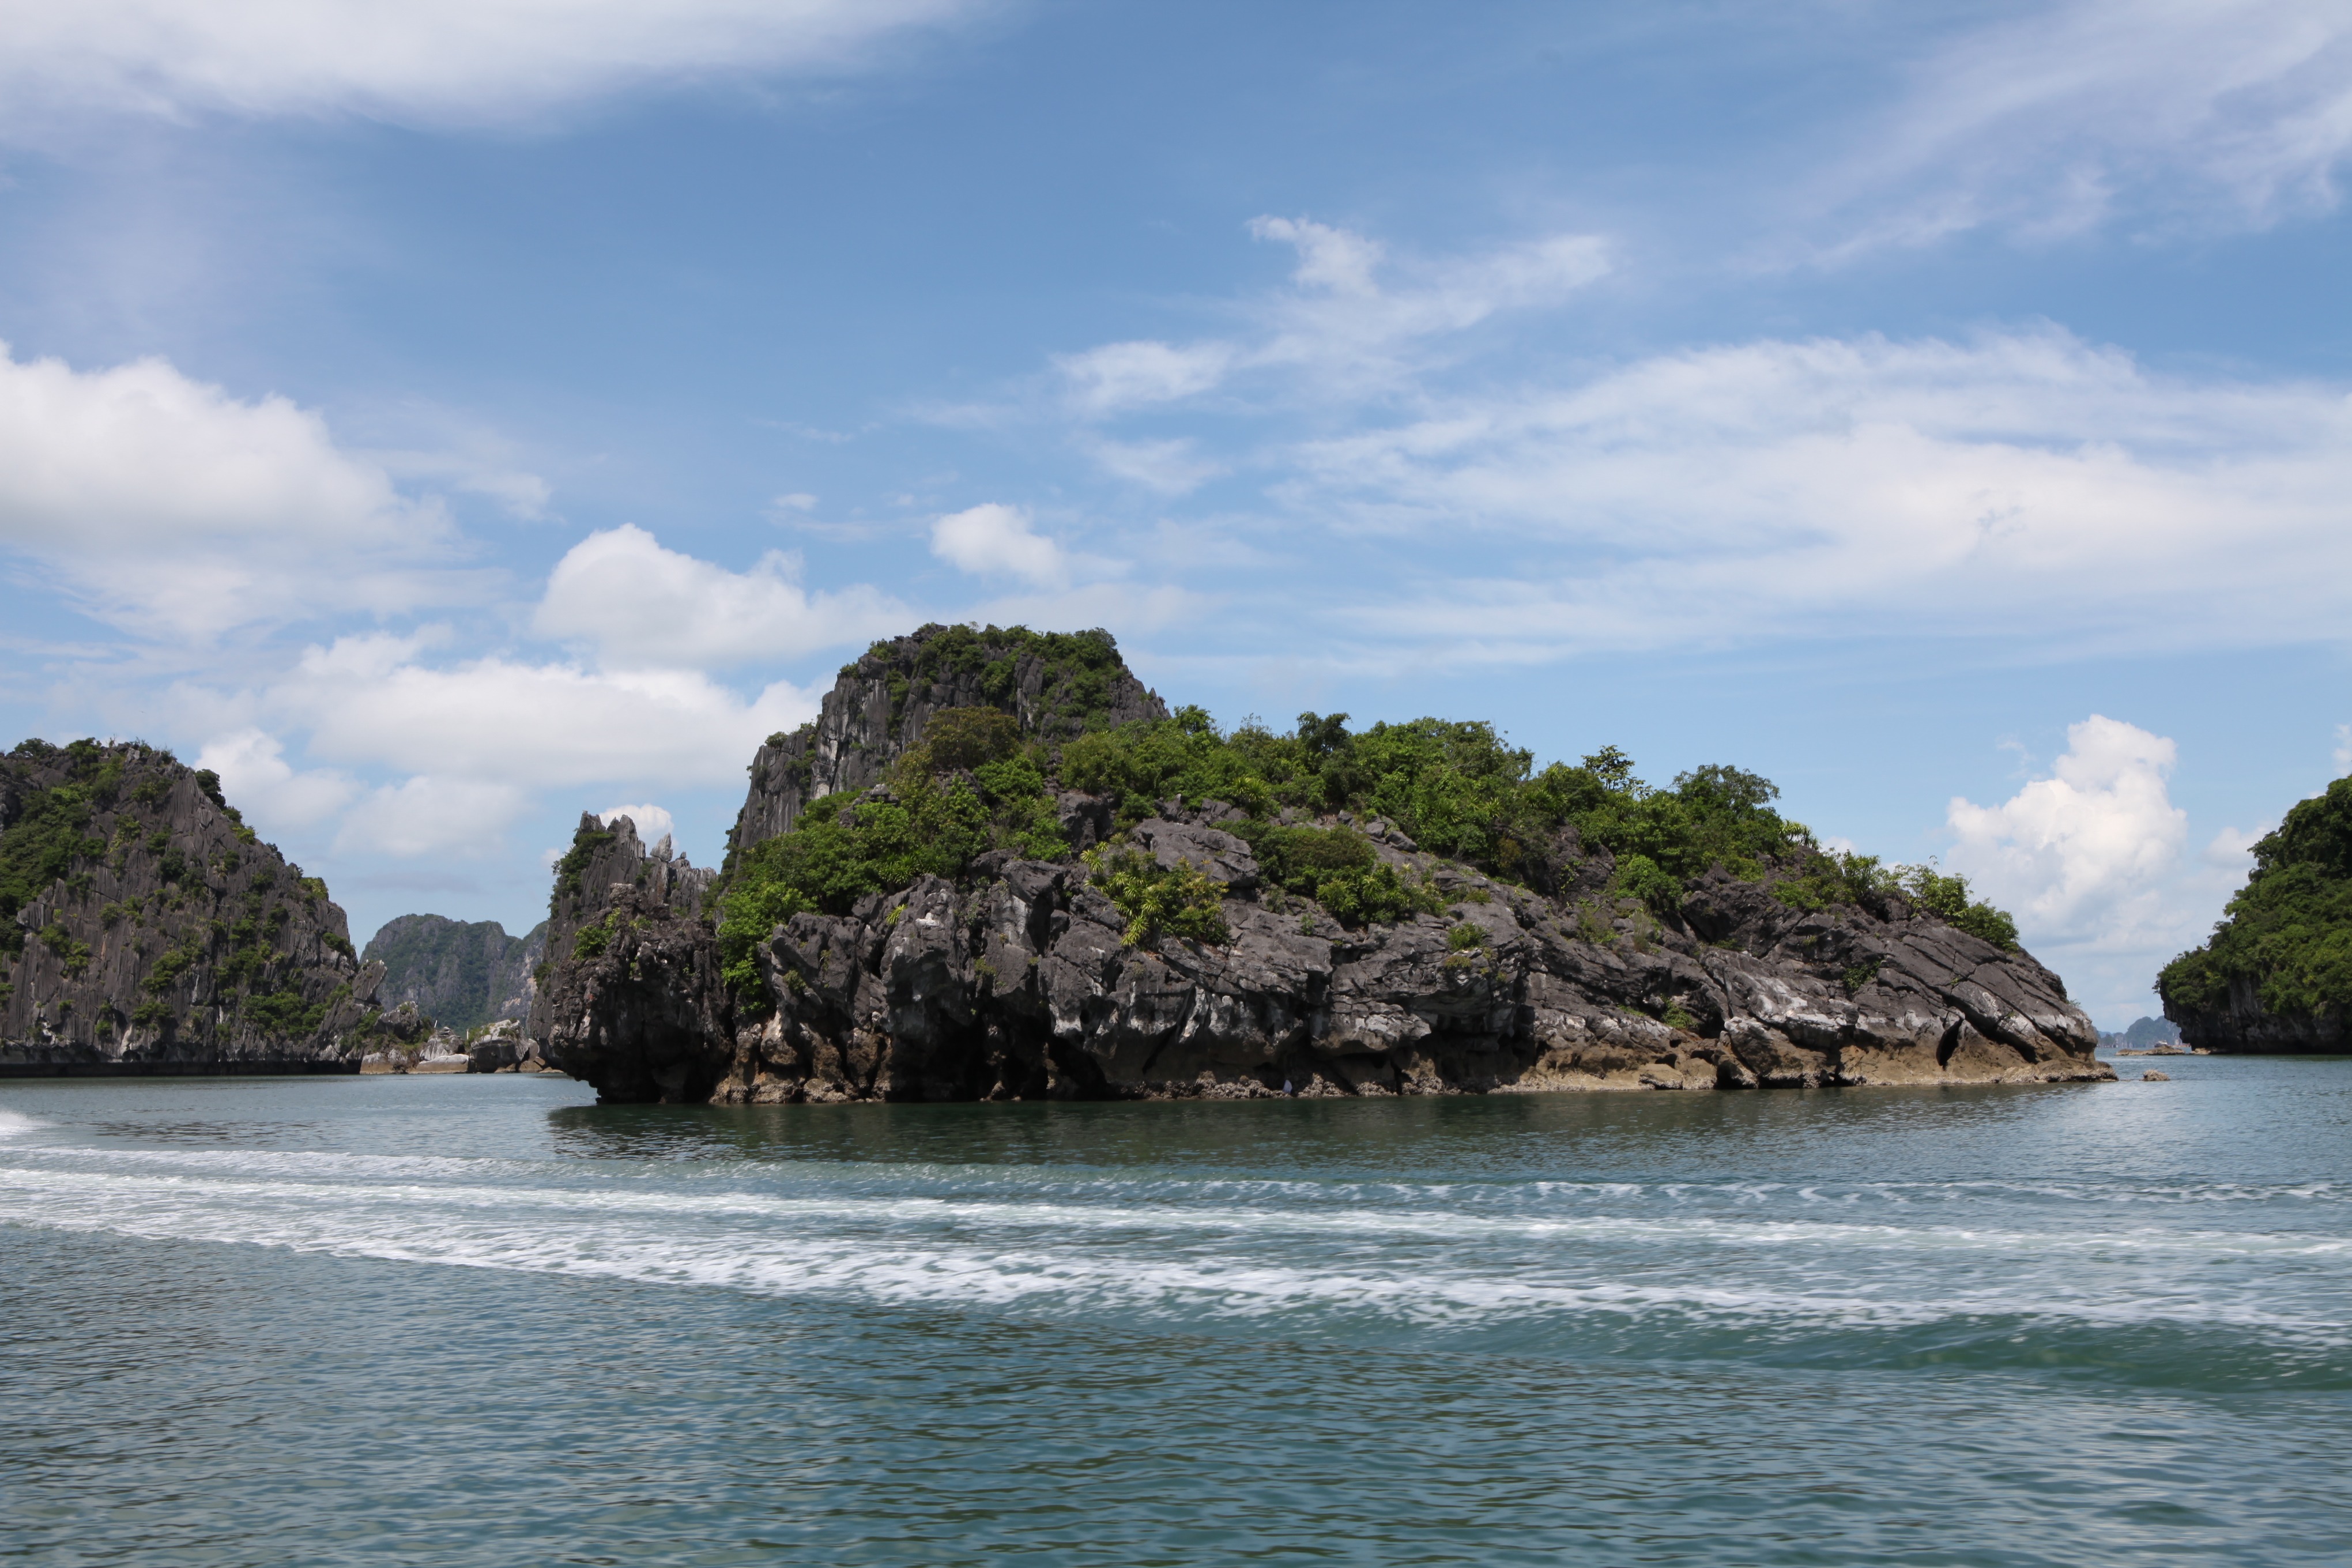
beach, sea, coast, rock, ocean, cloud, shore, vacation, cliff, cove, vehicle, bay, island, terrain, body of water, archipelago, tropics, vietnam, cape, islet, landform, geographical feature, water sea, turtle rock